History of the New York Yankees

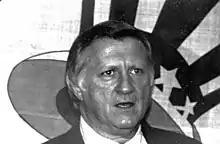
George Steinbrenner

Less than a decade into its ownership of the Yankees, CBS moved to sell the team in 1972. In eight years, the team posted an $11 million loss under CBS, losing money in all but two years. Along with the decrease in attendance, the Yankees' television revenues fell by more than 80 percent from their peak, and in 1973 were more than $1 million below what the Mets earned from their broadcasting agreement. A group of investors, led by Cleveland-based shipbuilder George Steinbrenner, purchased the club from CBS on January 3, 1973 for $10 million. Despite an initial promise that he would "stick to building ships" and remain in the background, Steinbrenner proved to be a hands-on owner, clashing with Burke and forcing him out of his leadership position. Describing the level of control displayed by the lead owner, investor John McMullen stated, "There is nothing in life quite so limited as being a limited partner of George Steinbrenner."